Ecotourism in Costa Rica

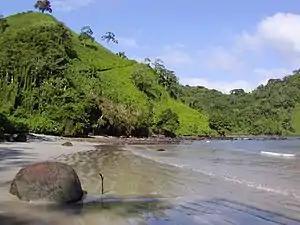
Cocos Island is a prime ecotourism destination in Costa Rica. A World Heritage Site, ranked among the top 77 nominees for the New 7 Wonders of Nature.

Ecotourism is a key component of the tourism industry in Costa Rica. By the early 1990s, Costa Rica became known as the poster child of ecotourism. The country is among many developing nations that look to ecotourism as a way of cashing in on the growing demand for this popular trend of travel.